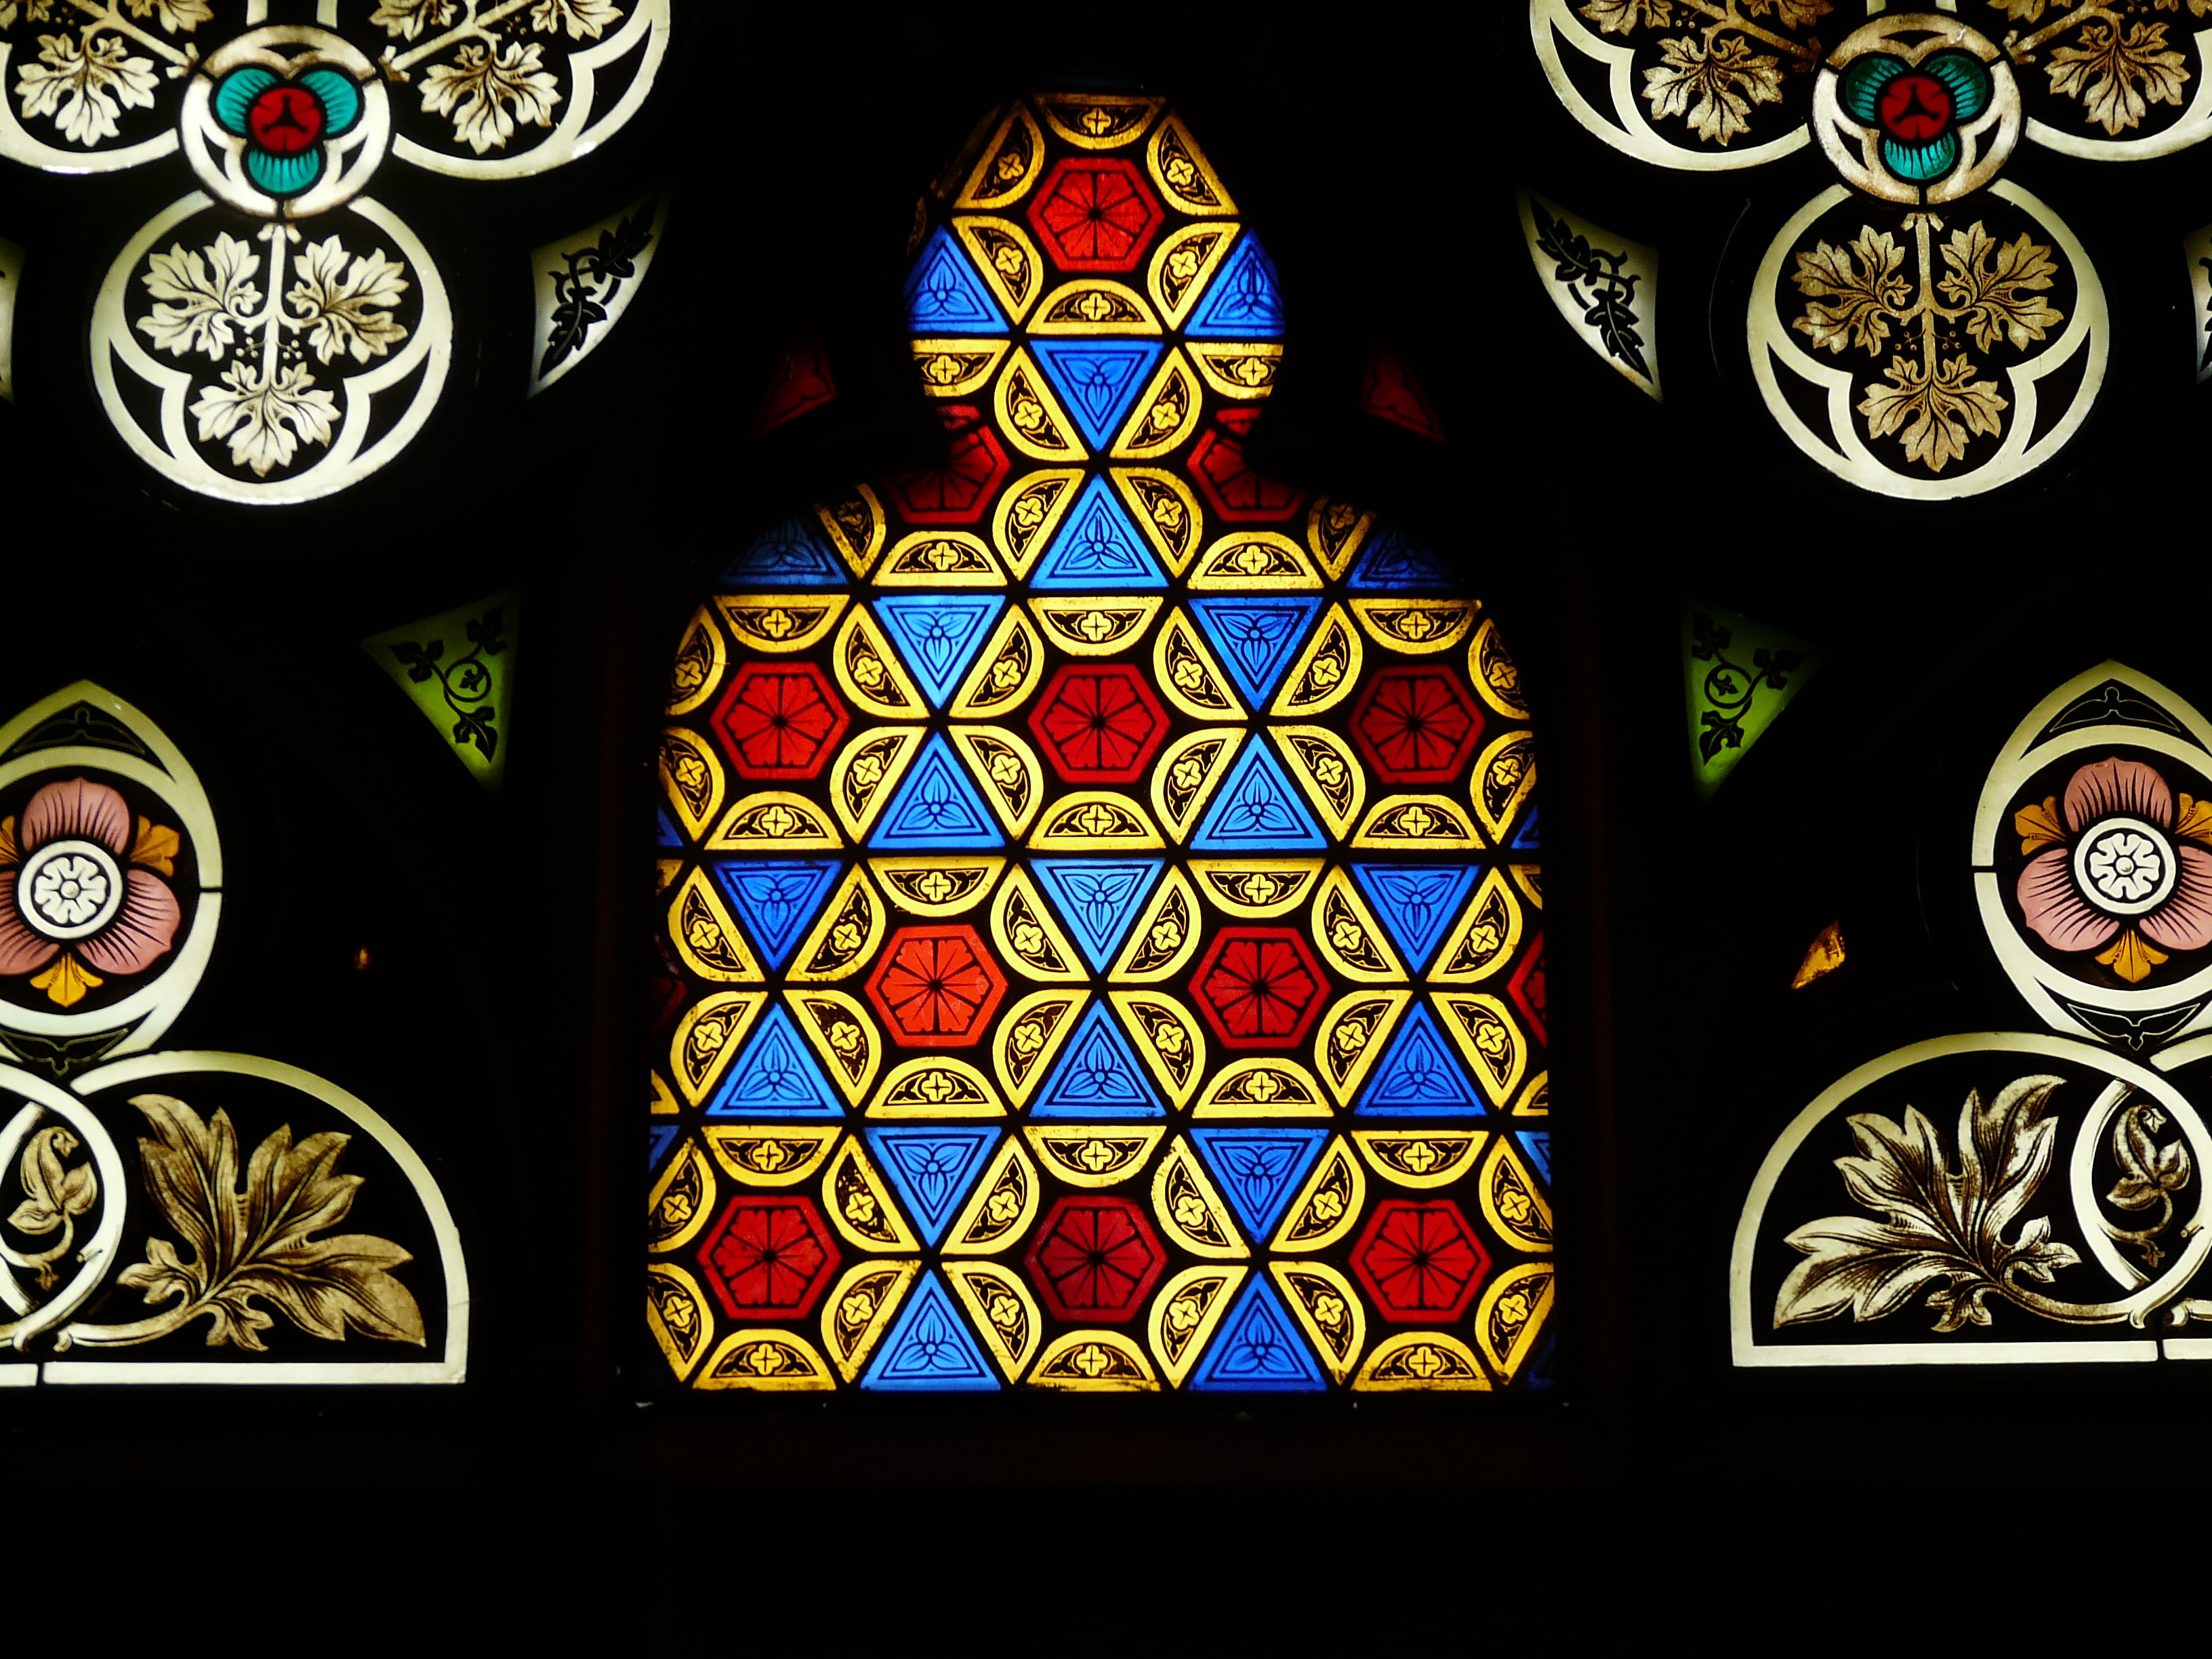
antique, window, glass, building, church, cathedral, stained glass, symmetry, historically, church window, leaded glass